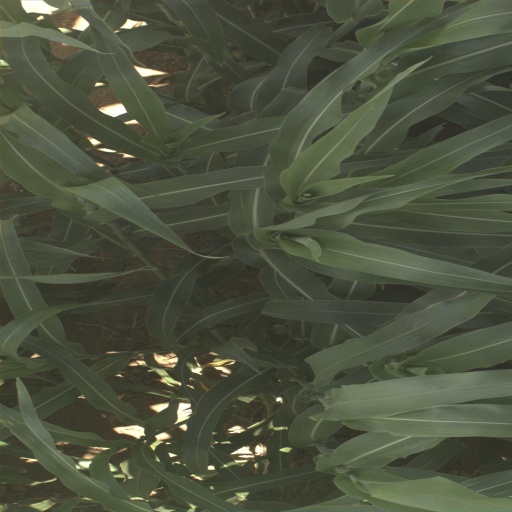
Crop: sorghum